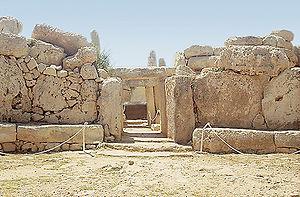
Mnajdra est un complexe de temples mégalithique situé sur la côte sud de l'île de Malte. Construit au IVᵉ millénaire av. J.-C., Mnajdra fait partie des sites religieux les plus anciens sur Terre.
Cet article recense les sites concernés par l'observatoire mondial des monuments en 1998.
Cet article recense les sites concernés par l'observatoire mondial des monuments en 2002.